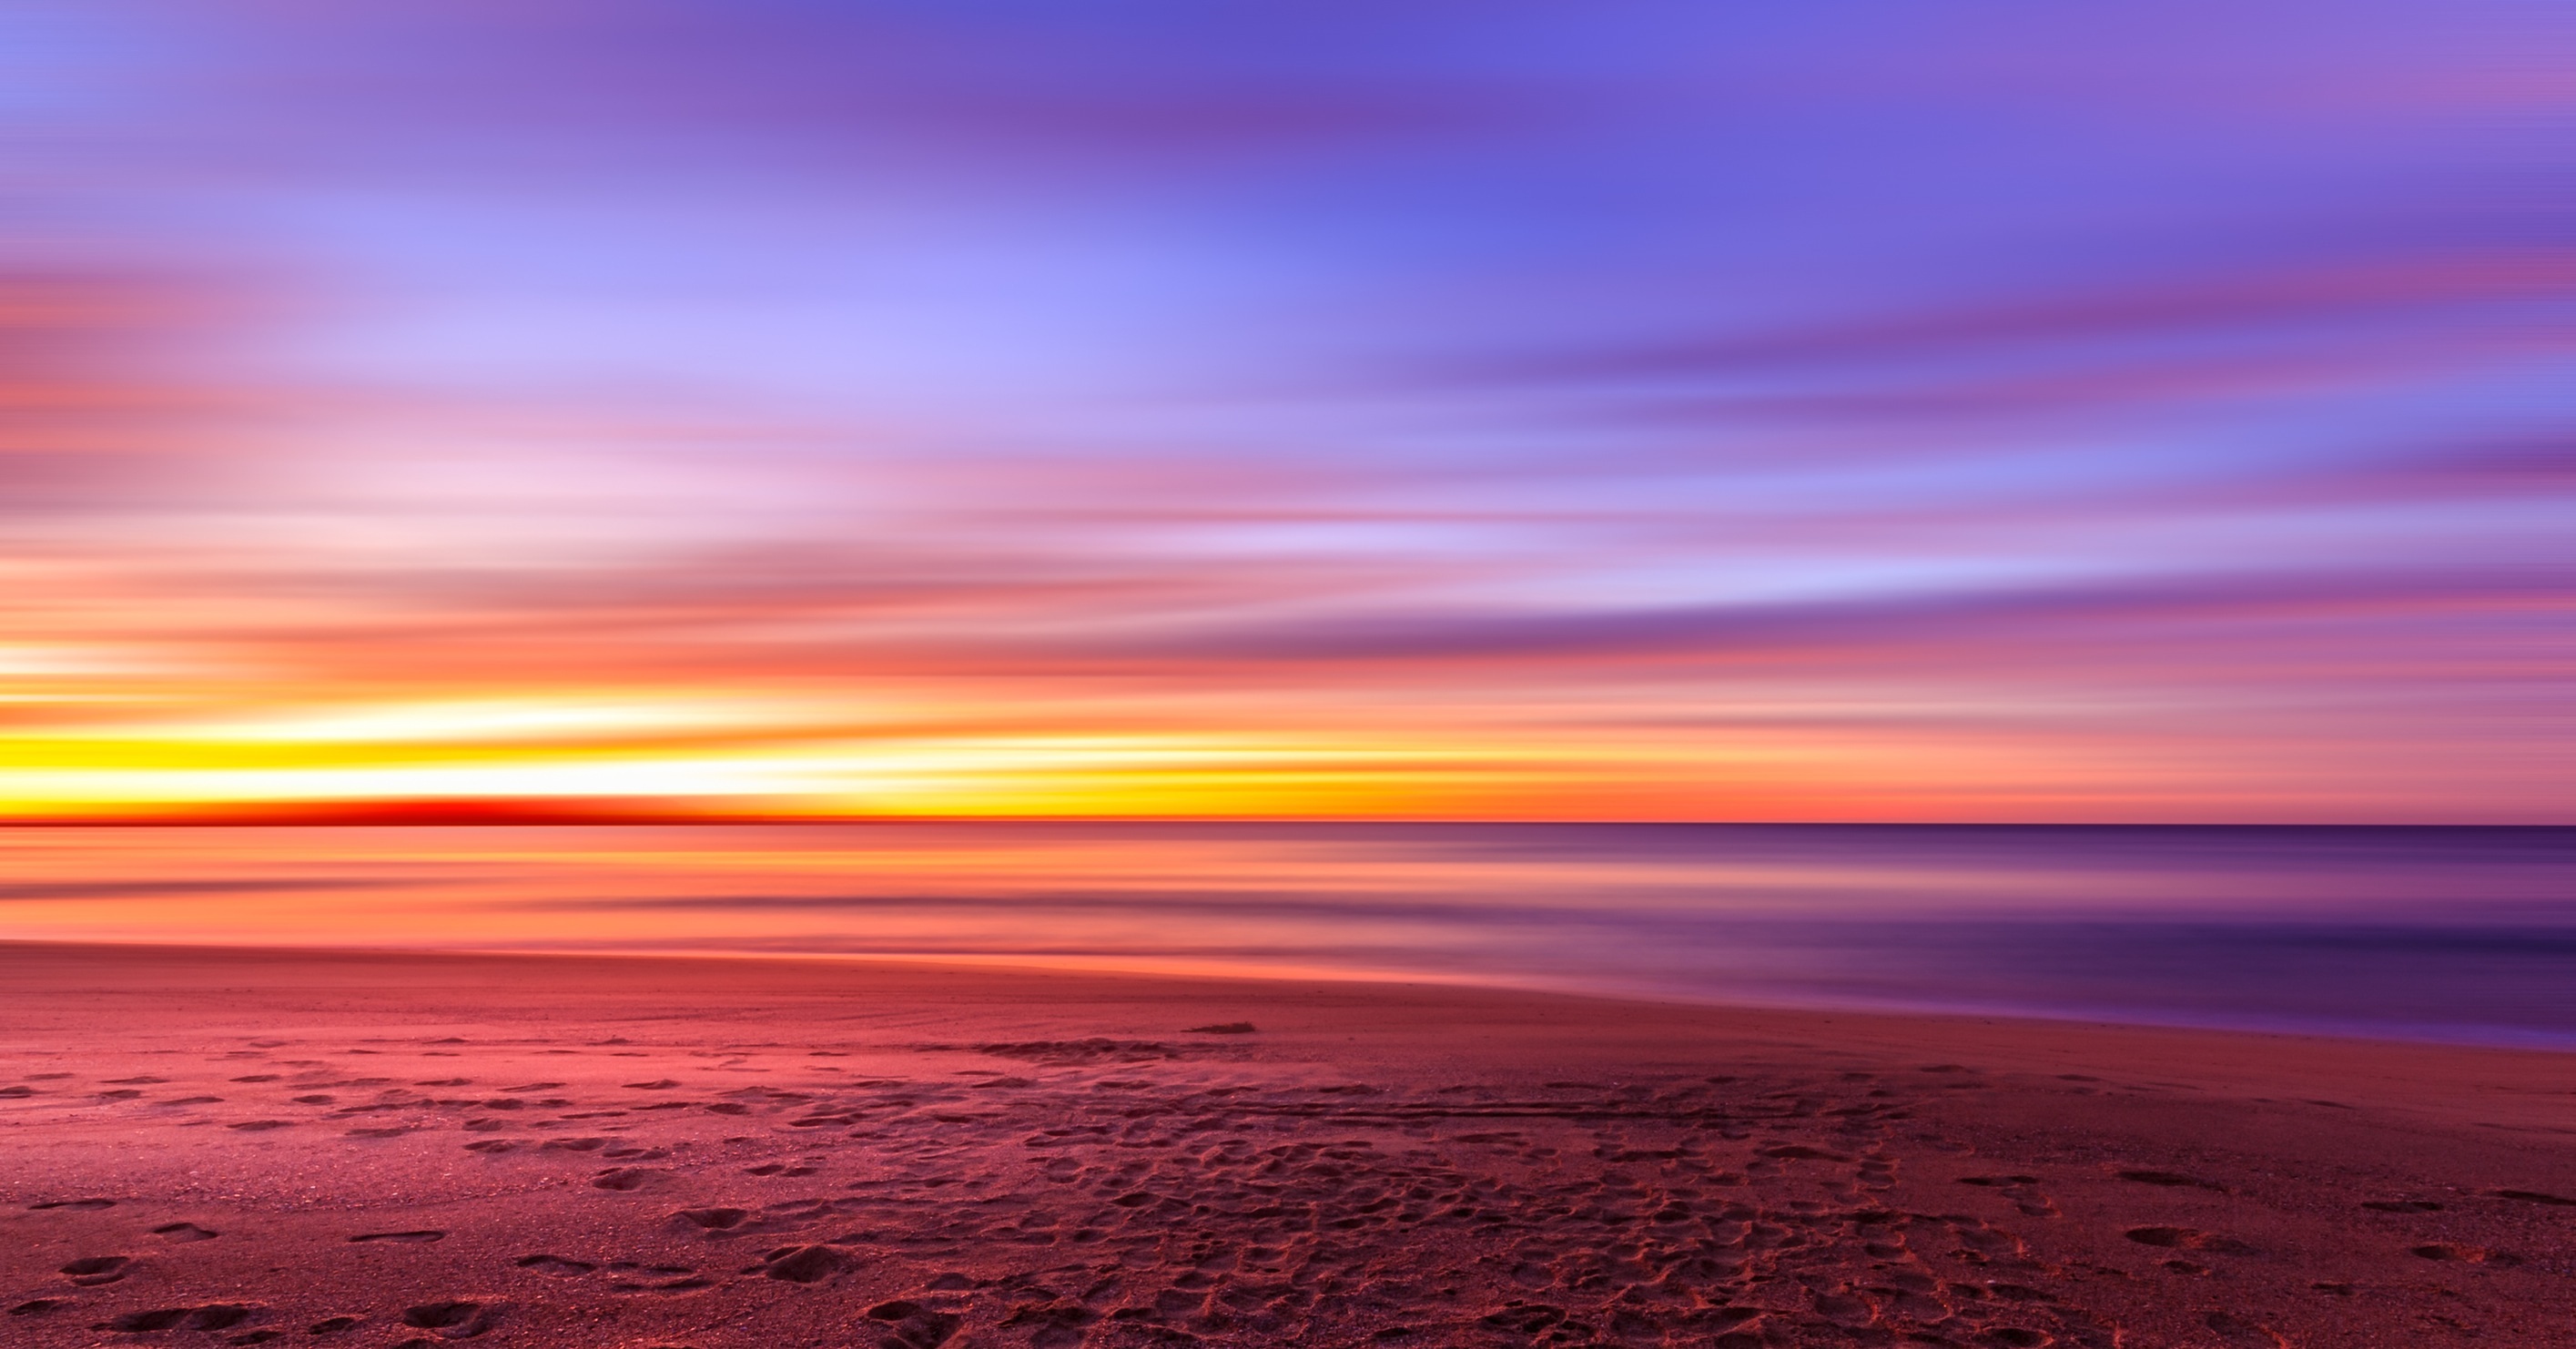
beach, sea, coast, water, sand, ocean, horizon, cloud, sky, sunrise, sunset, sunlight, morning, shore, wave, purple, dawn, atmosphere, dusk, evening, footprints, afterglow, red sky at morning